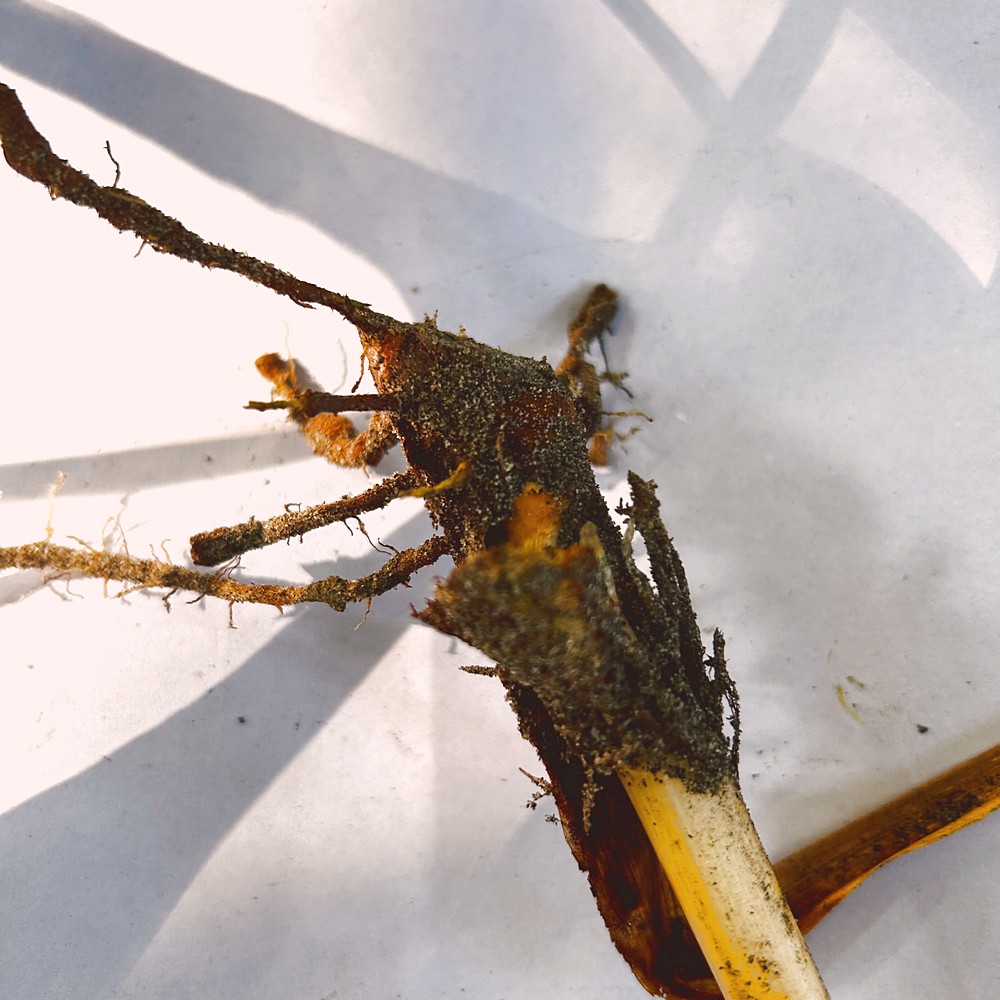
Label: Rhizome Disease Root